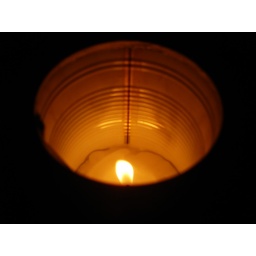
This candle provides our light in the silver bullet once night has drawn in